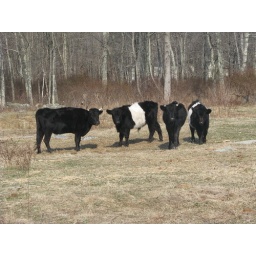
Four cows in a field